Russ (rapper)

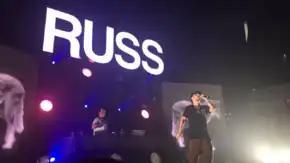
Russ performing in 2017

Russ released his thirteenth studio album, "Zoo", on September 7, 2018, which peaked at number 4 on the "Billboard" 200. On November 12, 2019, Russ published his first book, "It's All in Your Head." On January 31, 2020, he released his fourteenth studio album, "Shake the Snow Globe", on Russ My Way Inc. and Columbia Records. It peaked at number 4 on the US "Billboard" 200.